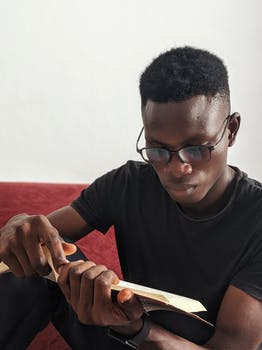
Label: No Watermark